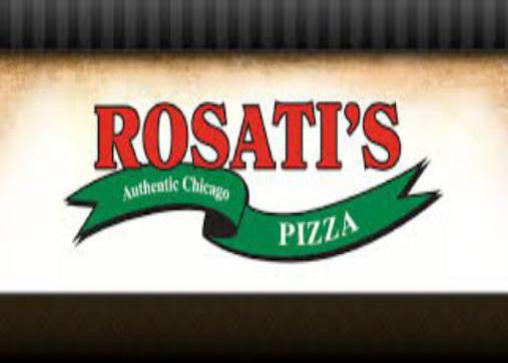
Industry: Food